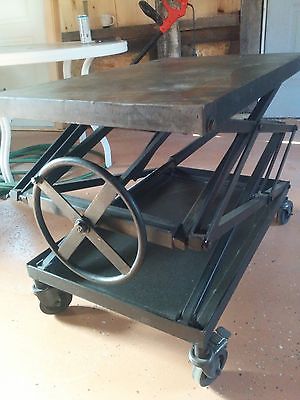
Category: table